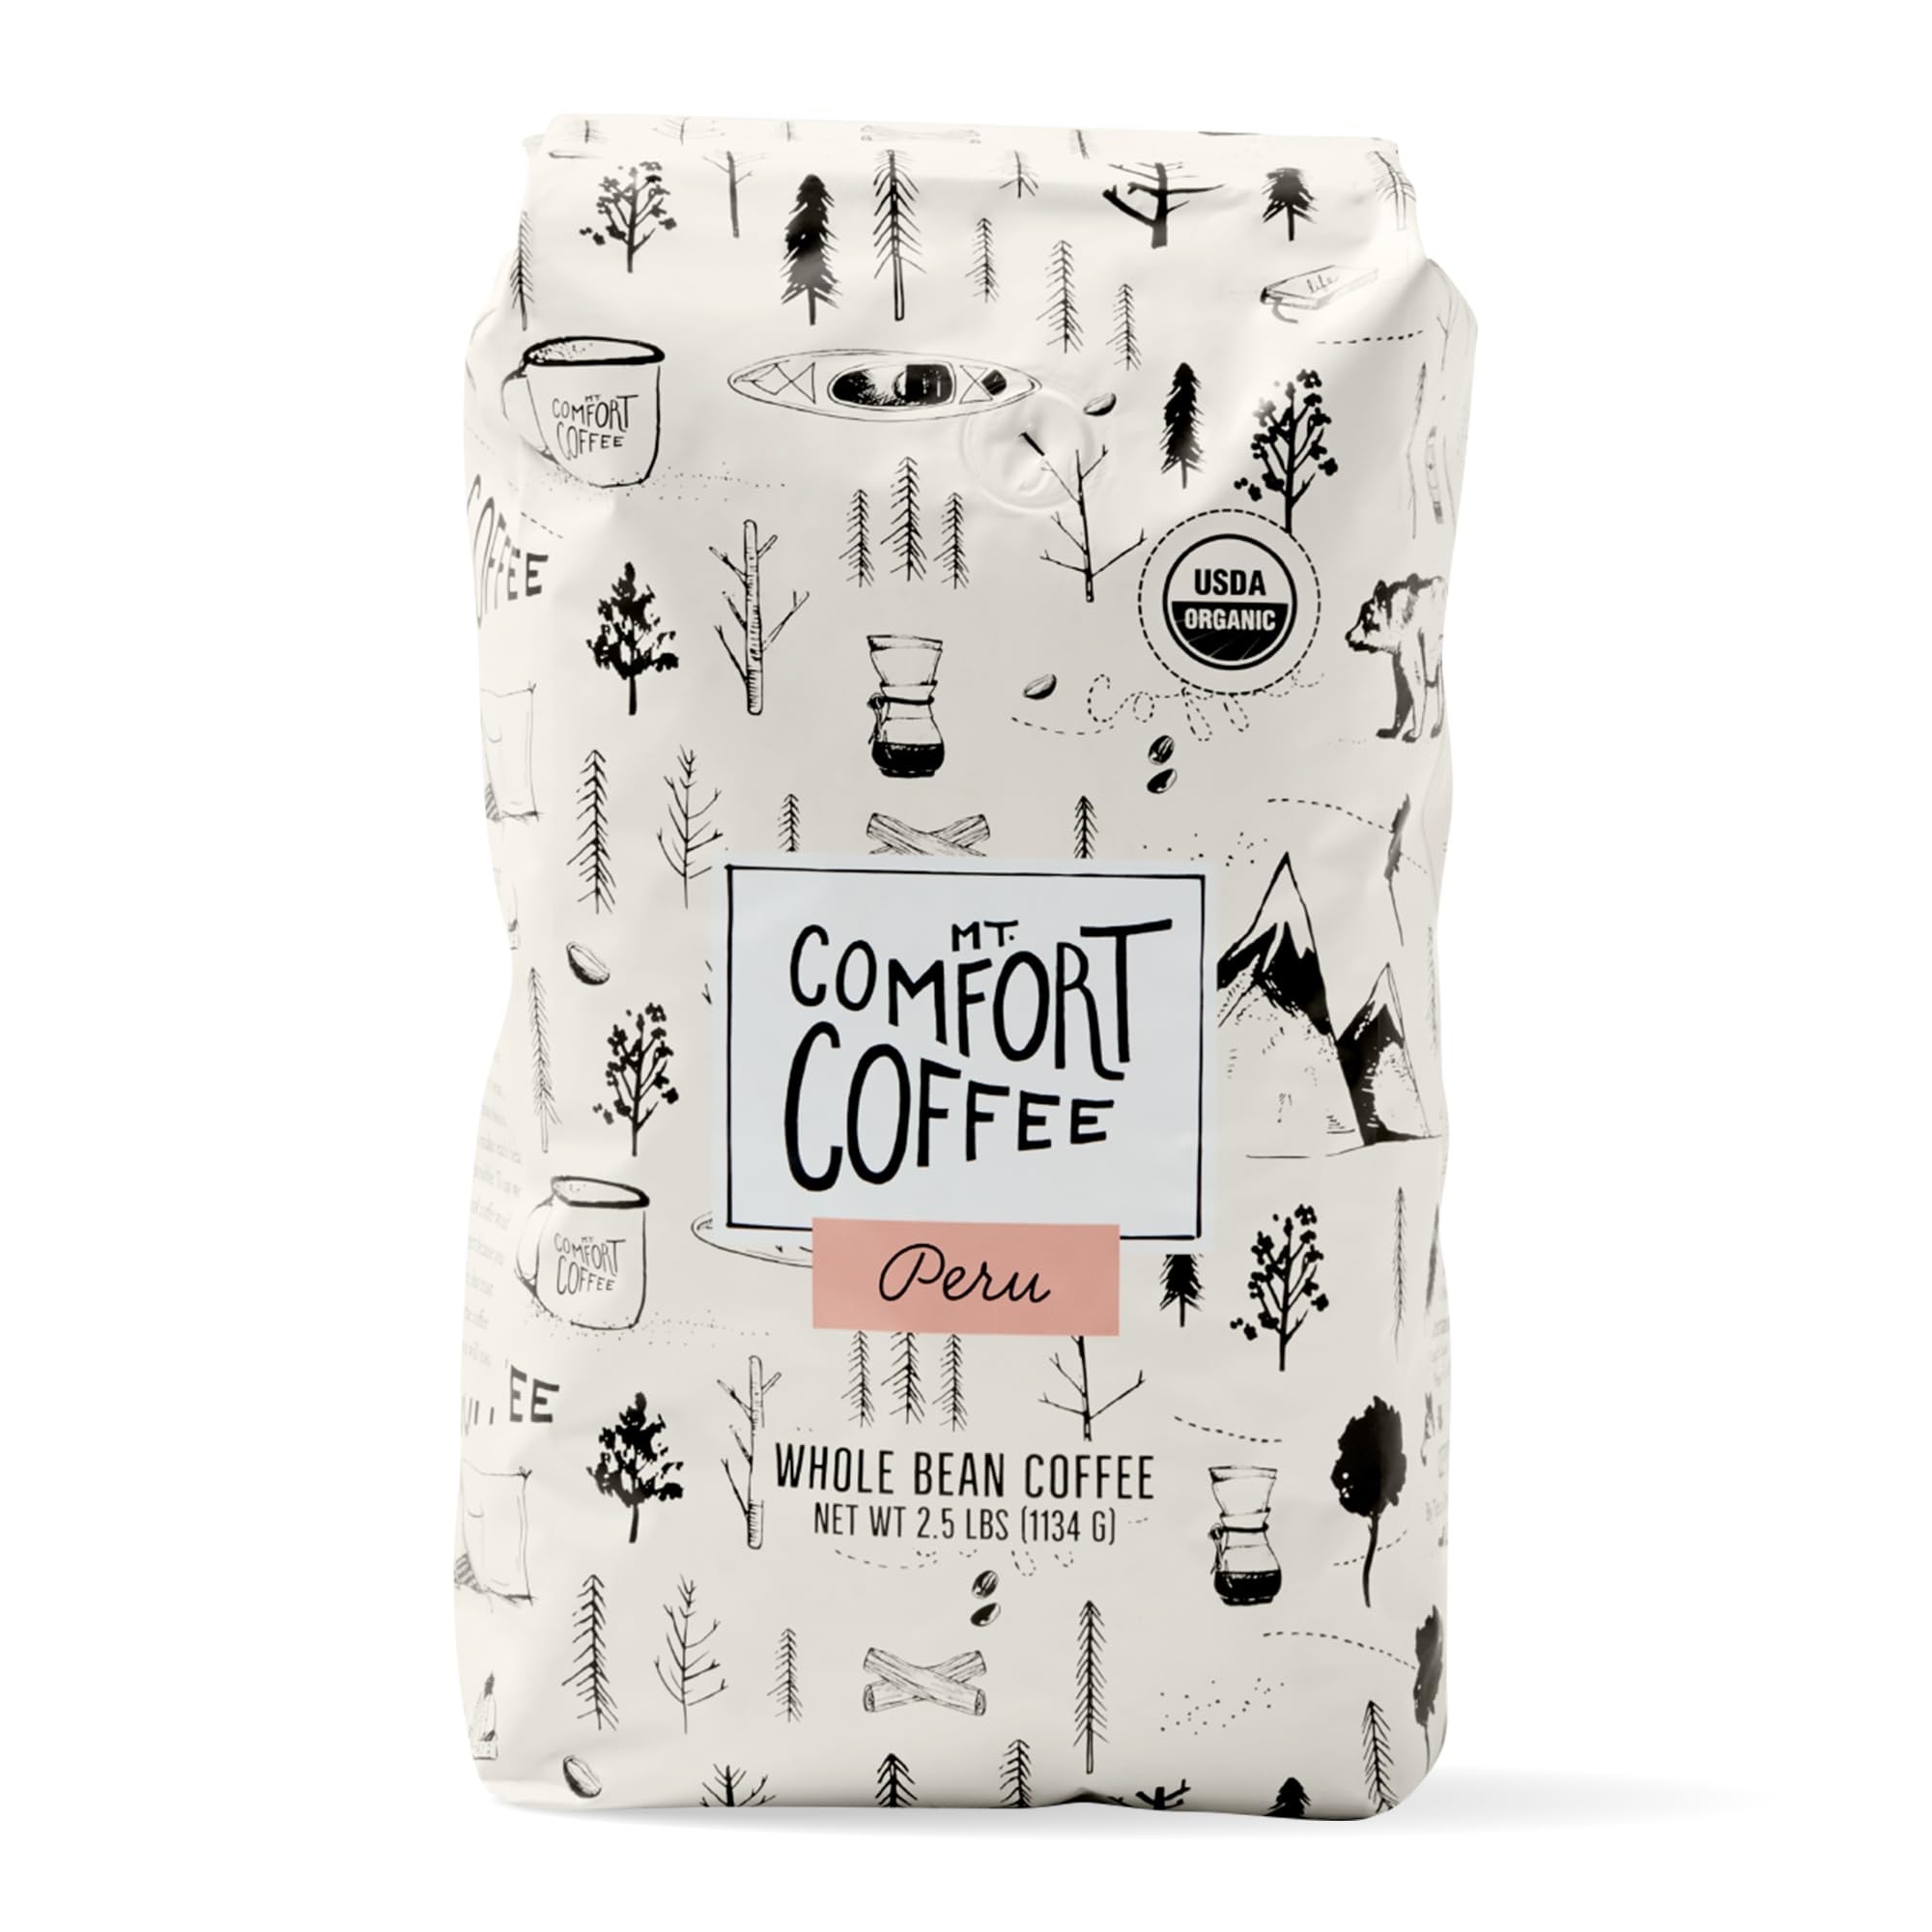
Item Name: Mt. Comfort Coffee Organic Peru Medium Roast, 2.5 Pounds - Flavor Notes of Nutty, Chocolate, & Citrus - Sourced From Small, Peruvian Coffee Farms - Roasted Whole Beans
Bullet Point 1: Premium Grade Whole Bean Coffee - The Organic Peru Medium Roast is a single-origin smooth coffee
Bullet Point 2: Luscious Flavor Note Profiles - Flavor notes of Nutty, Chocolate, & Citrus make amazing coffee
Bullet Point 3: 100% Roasted Whole Beans - 2.5 Lb resealable bag for maximum longevity, freshness, and flavor
Bullet Point 4: Internationally Sourced Beans - Grown on mountainside farms at high elevation in Peru
Bullet Point 5: Mt. Comfort Coffee - Our goal is to provide the most excellent single-origin coffee to our customers
Value: 40.0
Unit: Ounce

Price: 25.49